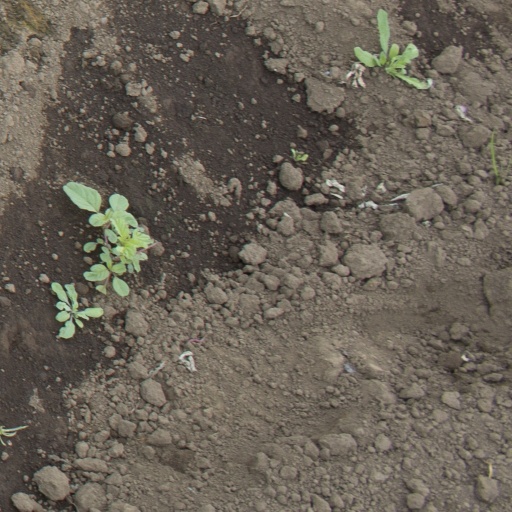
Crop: soybean